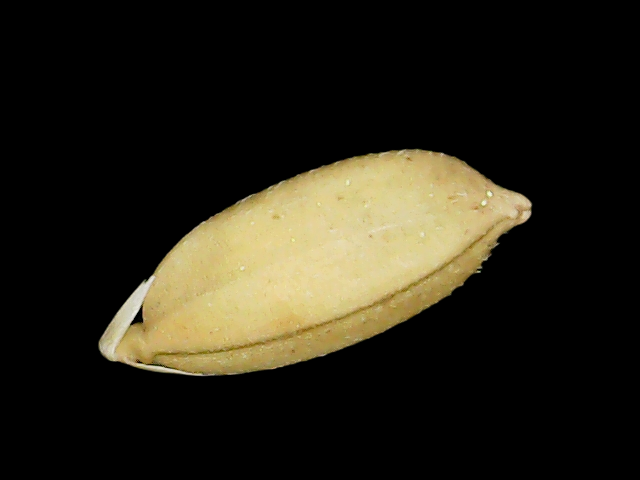
Rice variety: Binadhan08